2008 A-League Grand Final

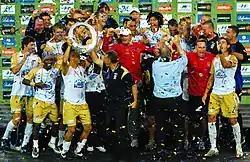
Newcastle Jets celebrating after their Grand Final victory.

The 2008 A-League Grand Final took place at Sydney Football Stadium in Sydney, Australia on 24 February 2008. It was the first A-League Grand Final played at a neutral home ground, due to Bluetongue Stadium being deemed by FFA to not have a sufficient capacity to hold the centrepiece of the A-League season. This move created a stir of controversy and was protested by the Central Coast Mariners, who won the right to host the match, but to no avail.